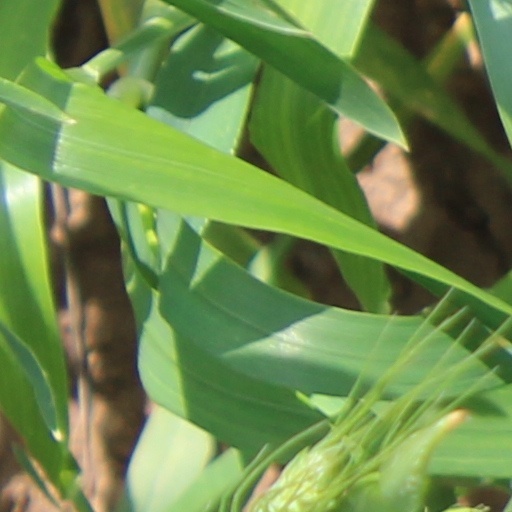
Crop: wheat